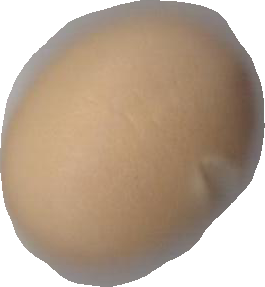
Variety: Dega